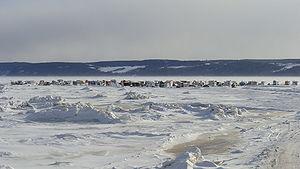
Cabanes à pêche à Saint-Fulgence, au Saguenay (Québec, Canada).
La pêche sur glace, aussi appelée pêche sous la glace ou, de façon générale, pêche blanche, est un type de pêche sportive pratiquée sur la couche glacée d'une étendue d'eau. Elle consiste à pêcher le poisson à travers un trou pratiqué dans la glace.